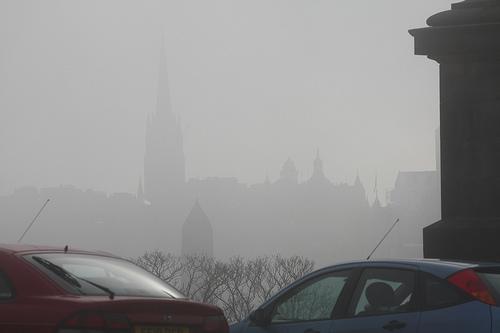
Weather: foggy or hazy